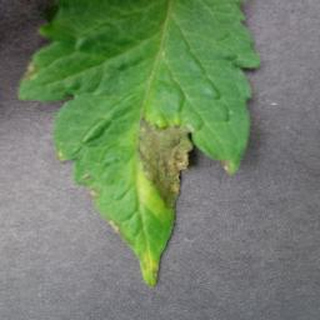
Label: tomato_late_blight